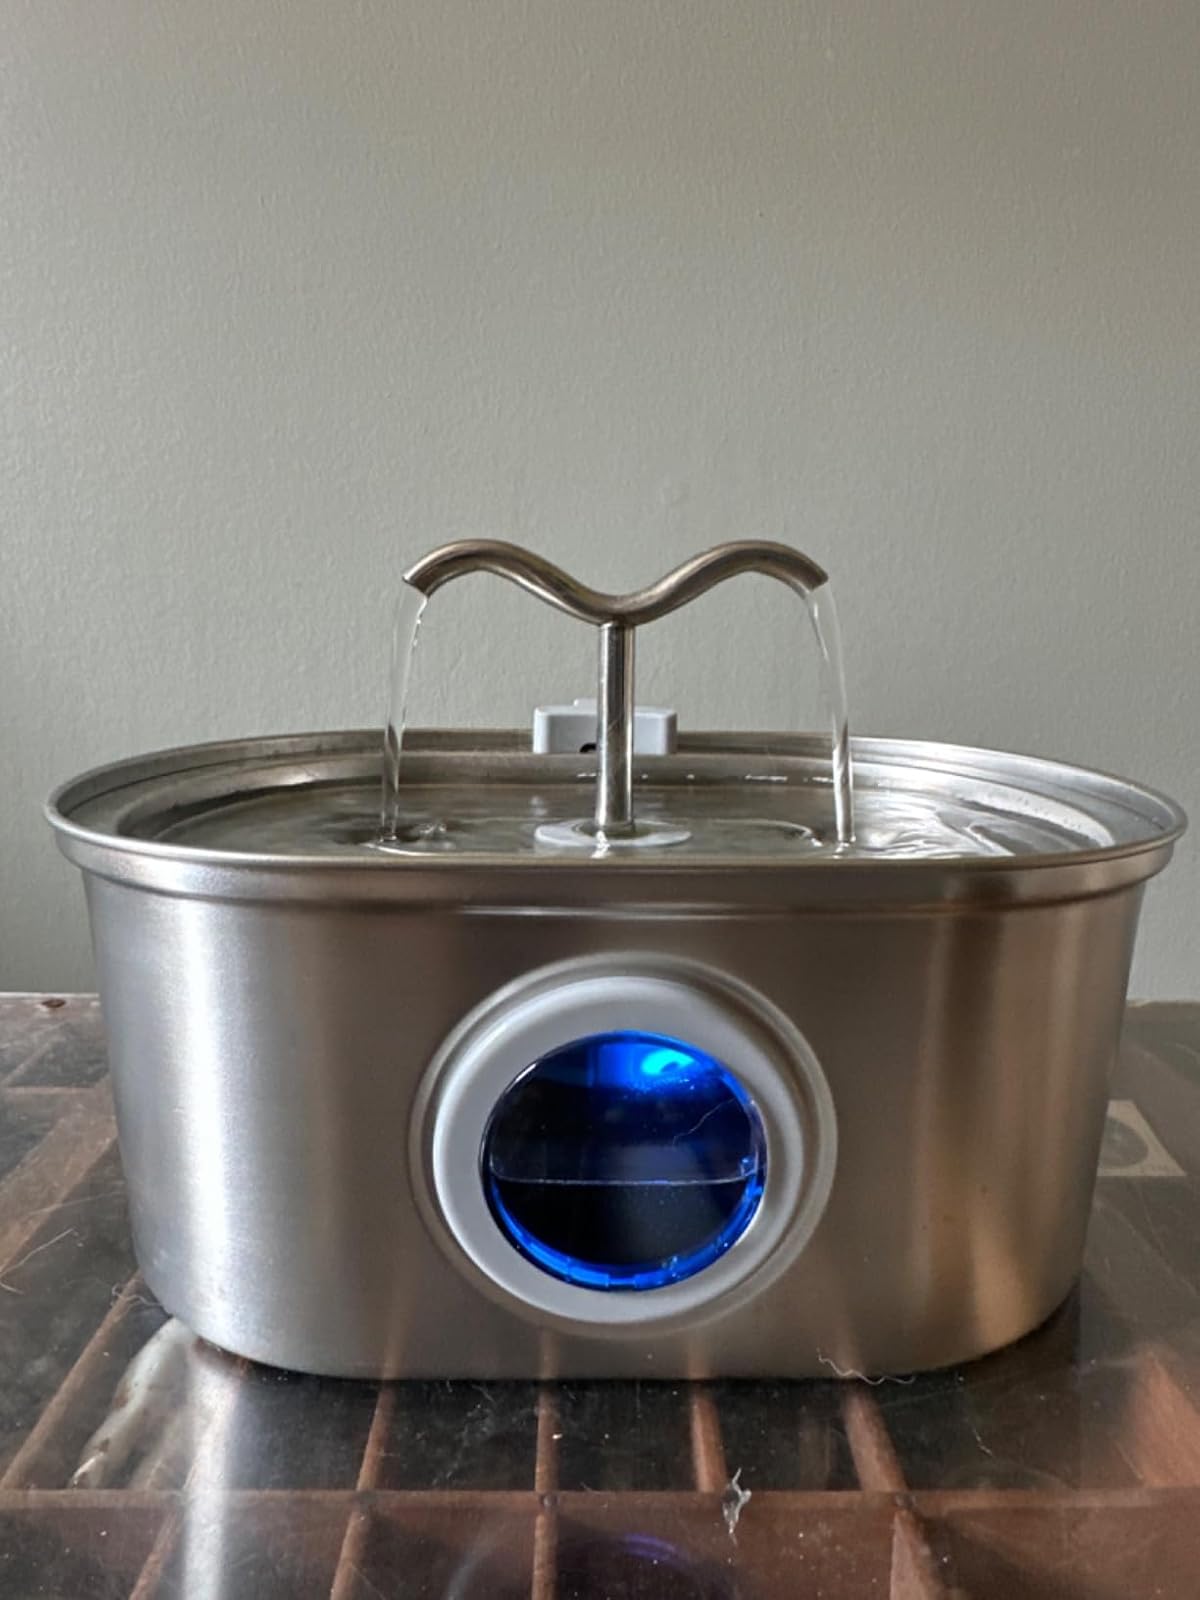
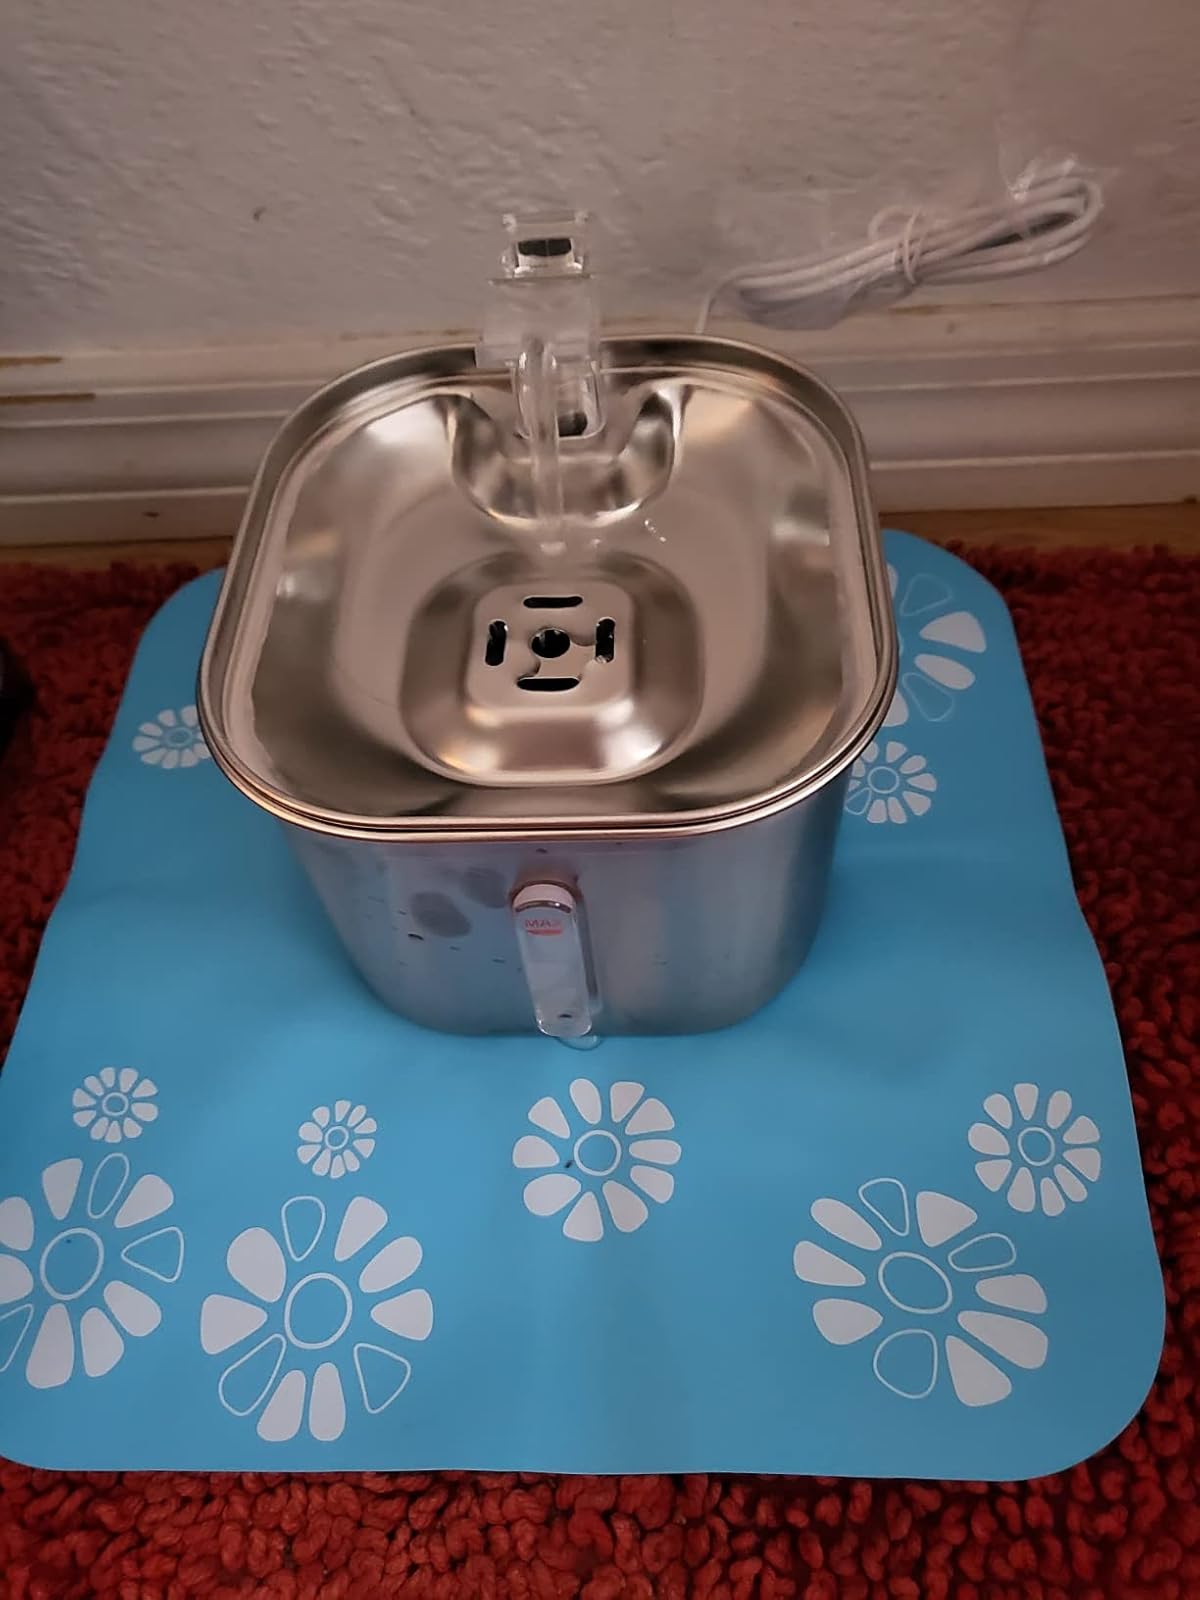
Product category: items_bowl
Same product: no